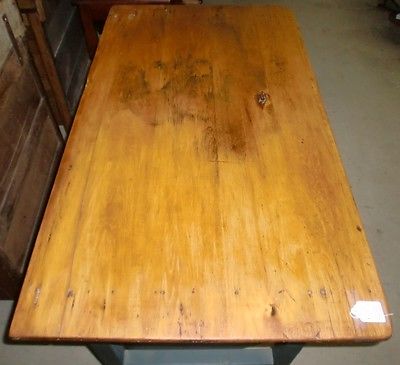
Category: cabinet